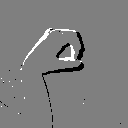
ASL letter: o